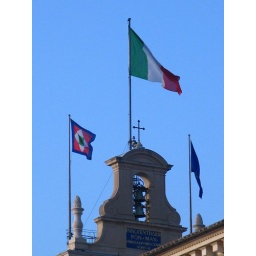
The colours of Italy, against a perfect blue sky